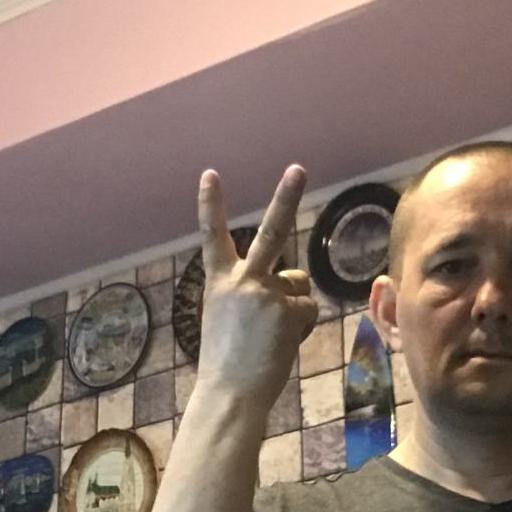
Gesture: peace_inverted